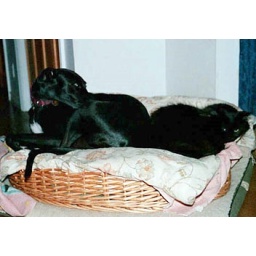
Gia, a black Greyhound curled up in a bed with her black cat friend, Gary.